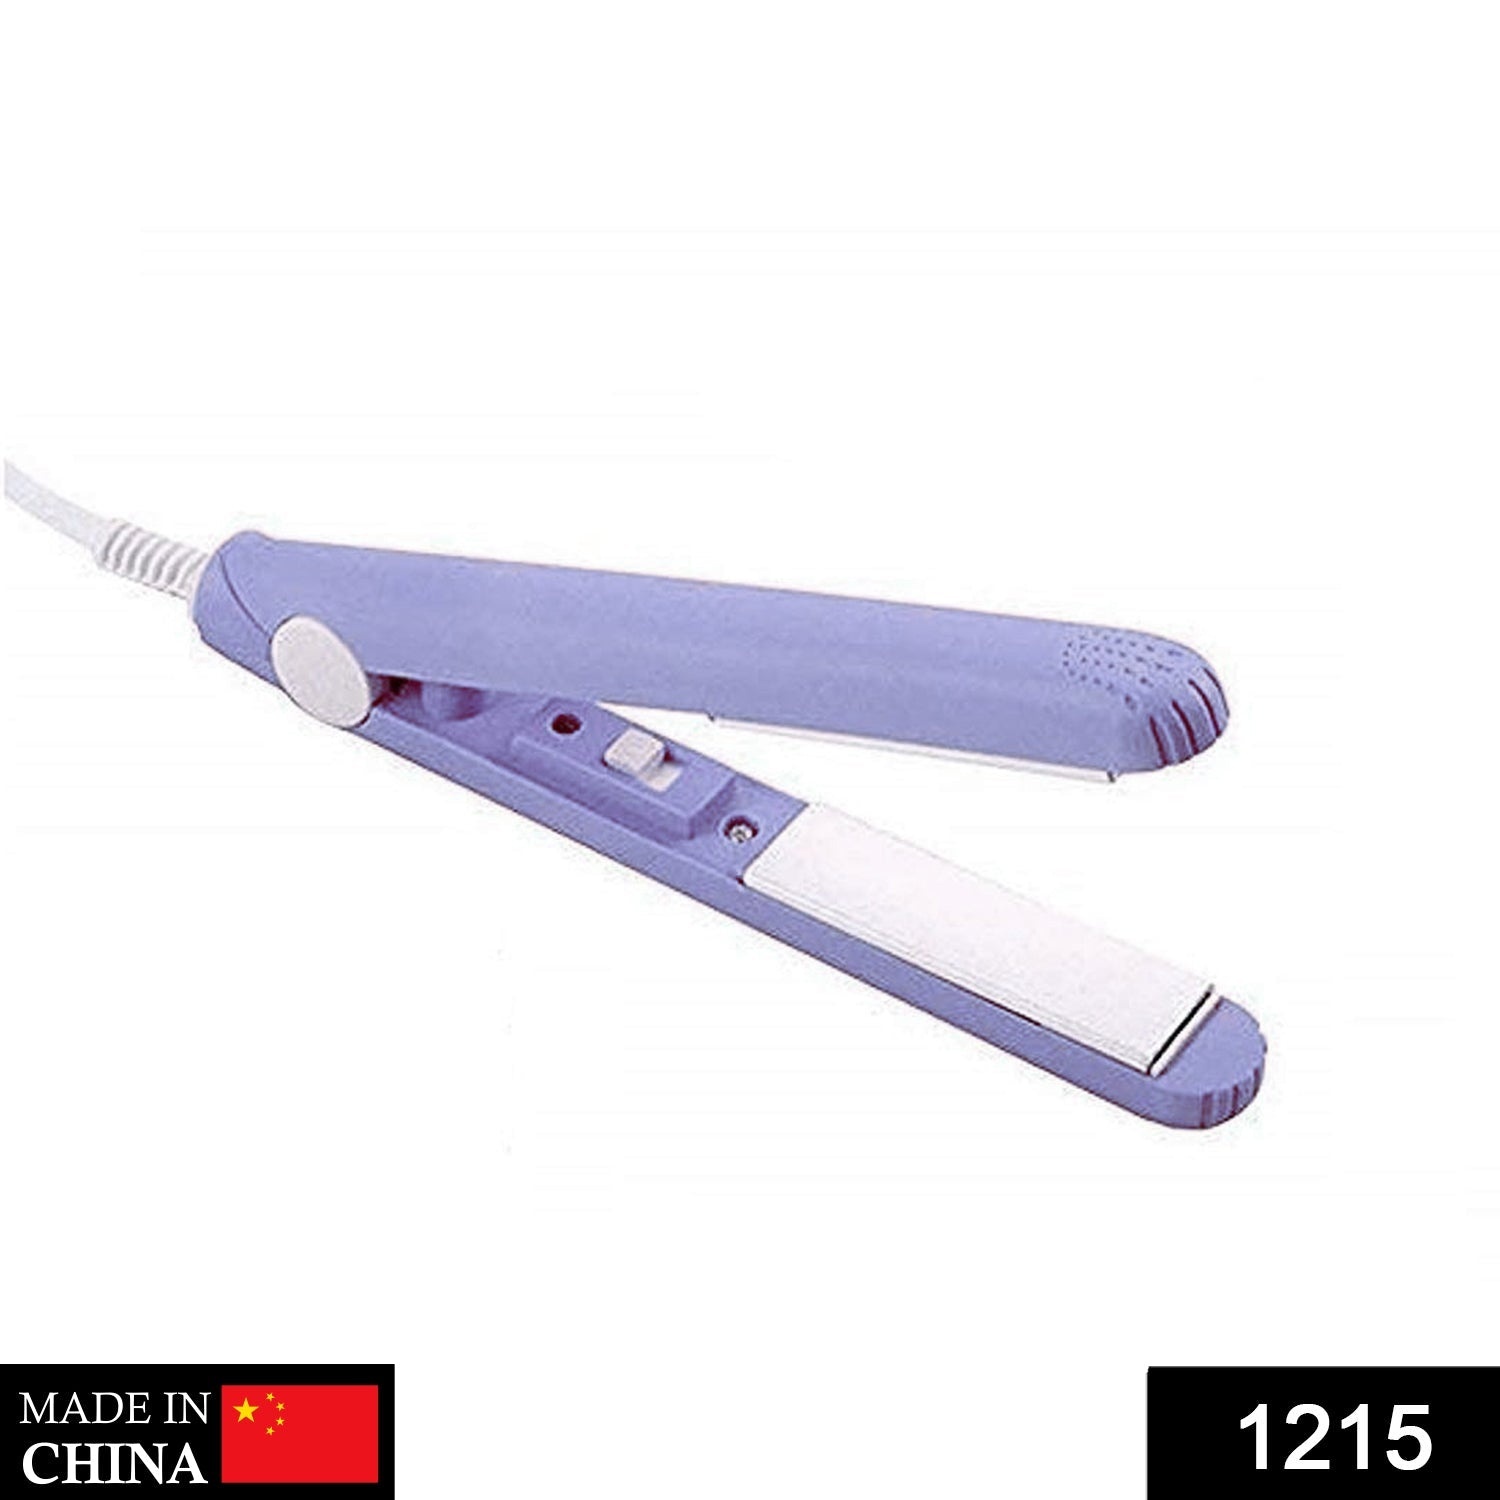
Beauty and Personal Care Professional Ceramic Plate Mini Hair Styler Straightener and Curler
Beauty and Personal Care Professional Ceramic Plate Mini Hair Styler Straightener and Curler hair straightener, which allows you to straighten your naturally curly or wavy hair without any hassle. Look dazzling at every party you are invited to by sporting poker straight hair and frame your face just the way you like it. Use this straightening rod instead and style your hair from wet to dry and frizzy to straight, in a matter of a few minutes. Ceramic Coated Plates This device comes with a patented Teflon-ceramic coating which, combined with tourmaline, allows you to seamlessly straighten your hair. Long Swivel Cord The long swivel cord ensures flexibility as well as ease and comfort while using this appliance. Hair straightening 1-Plug in iron and press the switch, adjust to desired temperature. 2-Separate your hair into several sections. 3-Place the straightener as close to the roots of hair as possible. 4-Clamp the iron down, and then run the straightener over the section 2-3 times. Hair Curling 1-Plug in flat iron and press the switch, adjust to desired temperature. 2-Split your hair into sections. 3-Working in sections, curl your hair. Wrap your hair around the barrel with the wand, and hold the edge of hair close to the barrel with your fingers. Description :- Volu. Weight (Gm) :- 122 Product Weight (Gm) :- 117 Ship Weight (Gm) :- 122 Length (Cm) :- 20 Breadth (Cm) :- 7 Height (Cm) :- 4
Brand: PR Enterprises
Category: Health & Beauty > Personal Care > Hair Care > Hair Styling Tools > Hair Straighteners